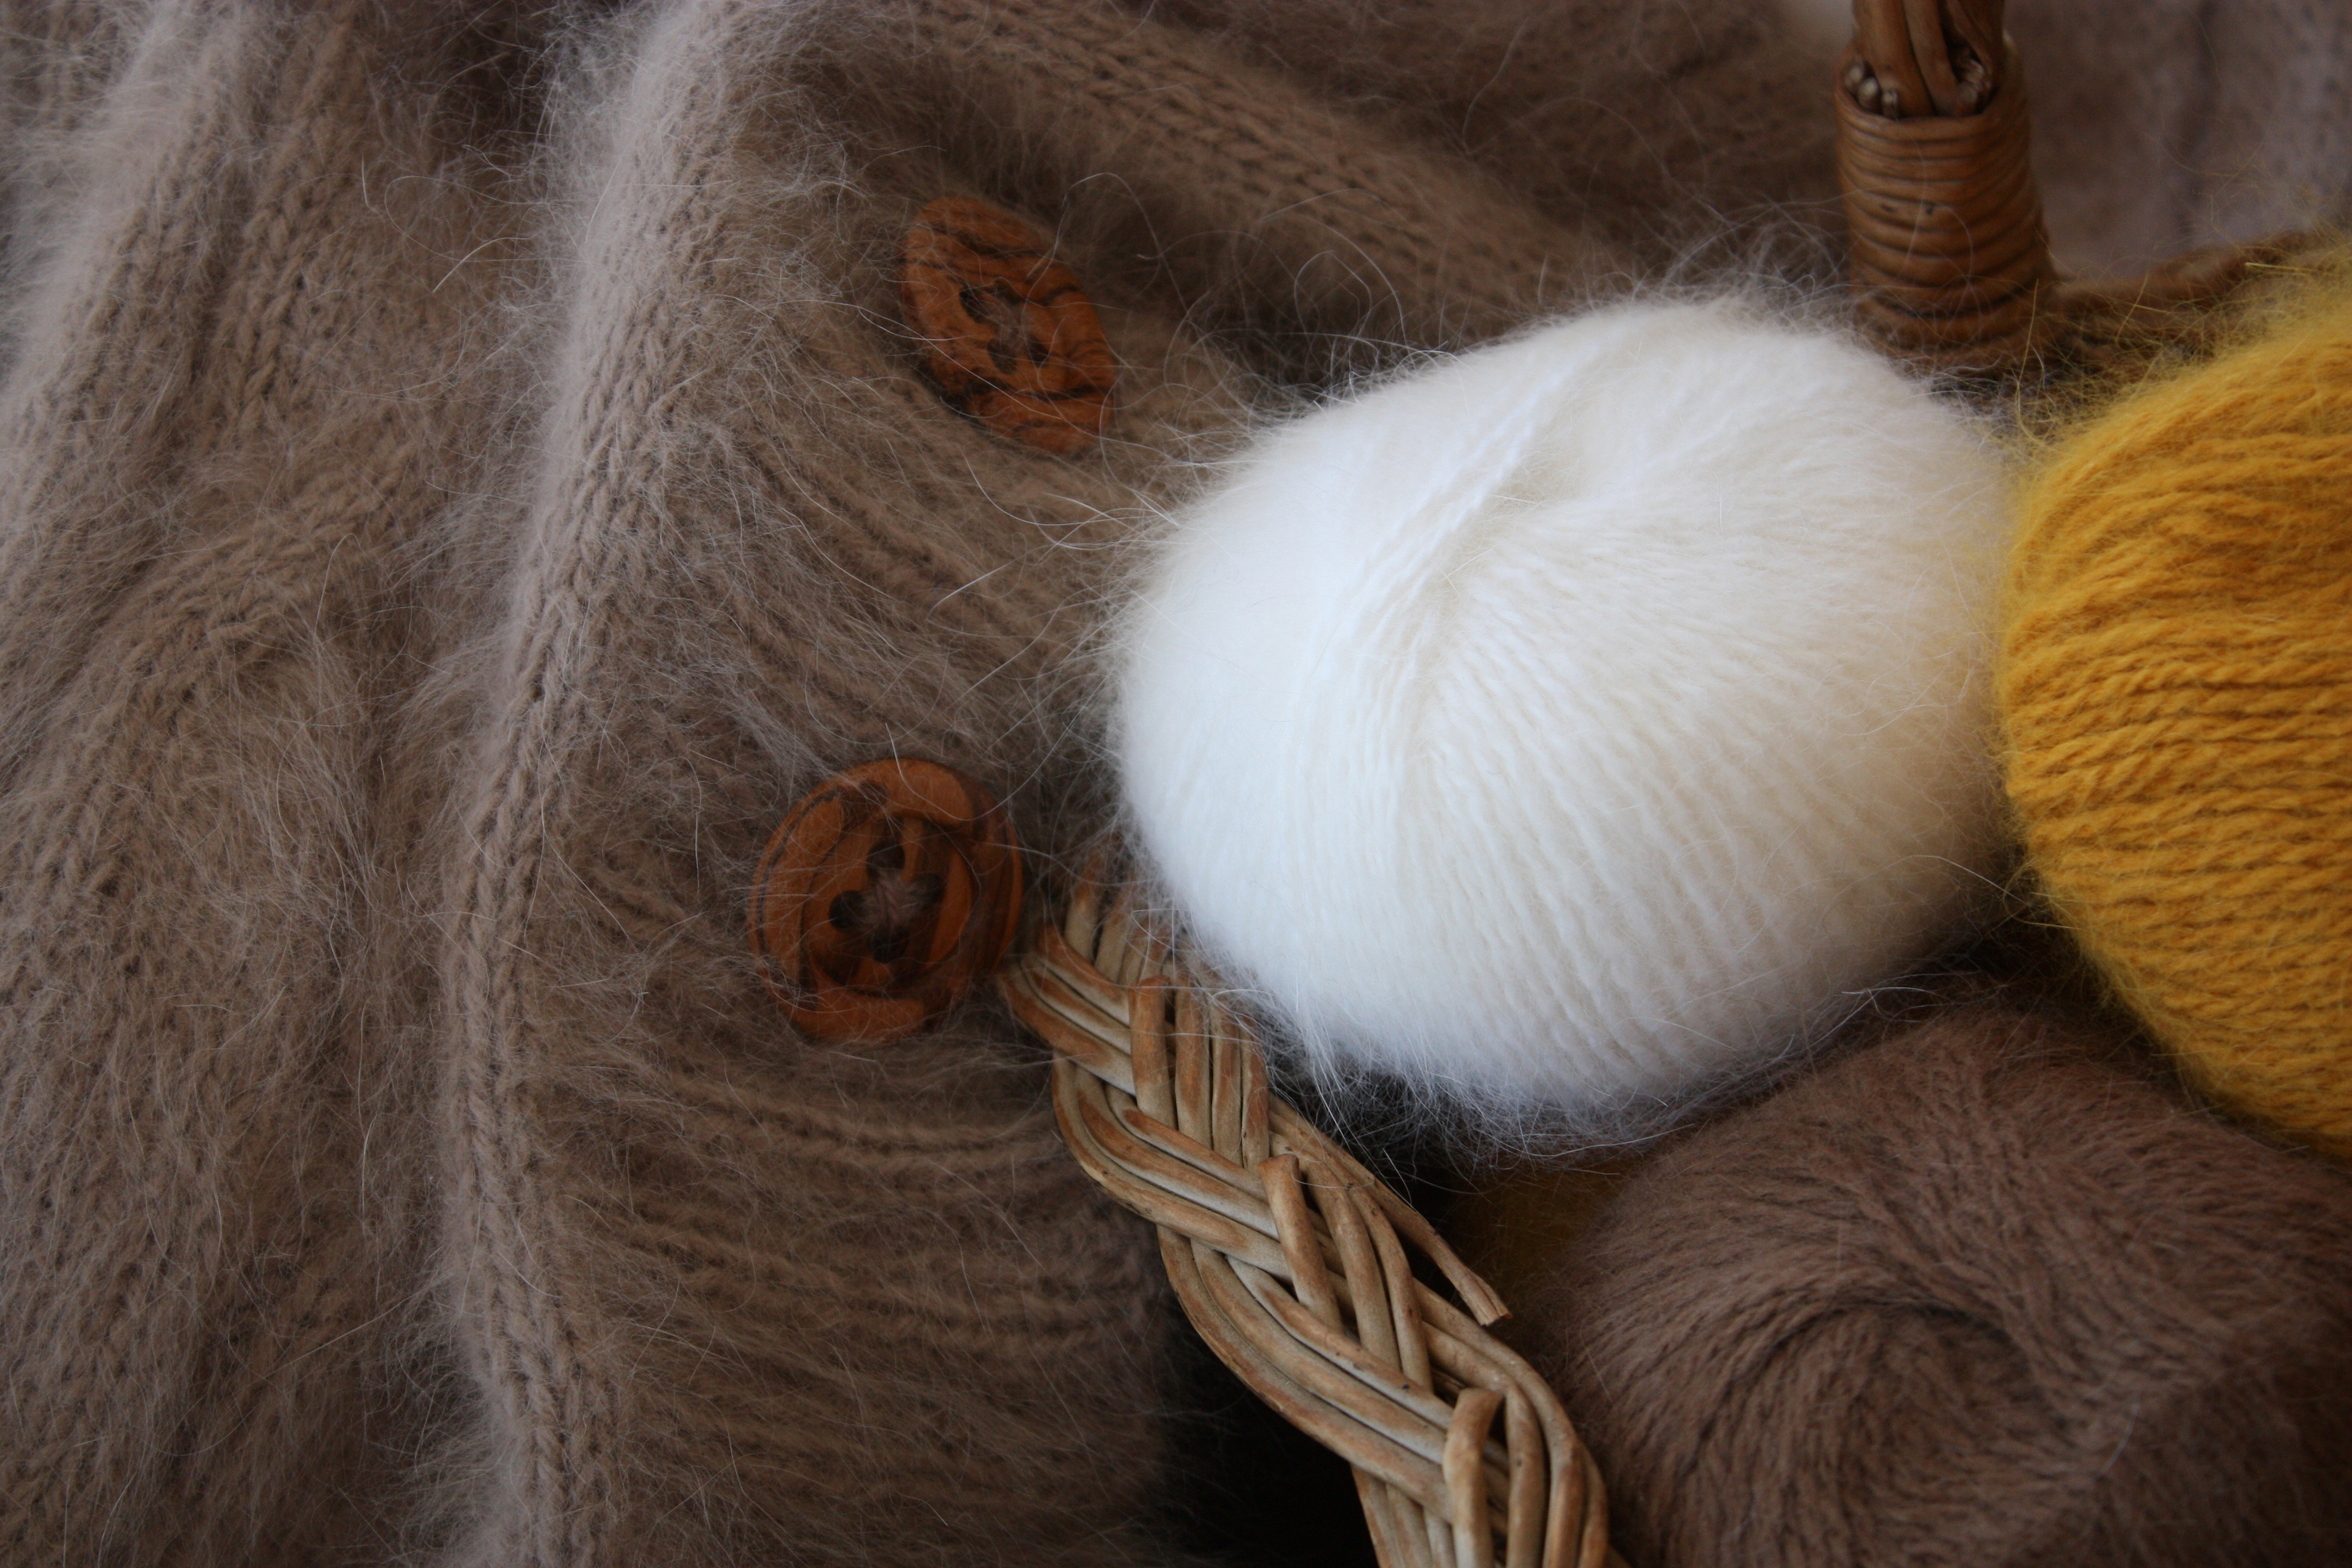
fur, fluffy, brown, mane, ear, knit, wool, material, thread, sew, crochet, textile, whiskers, skin, soft, angora, hand labor, cat's cradle, crochet goods